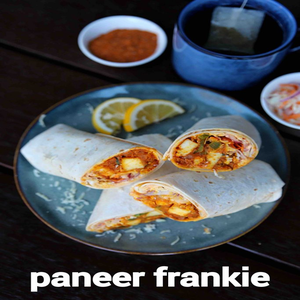
Dish: kathiroll